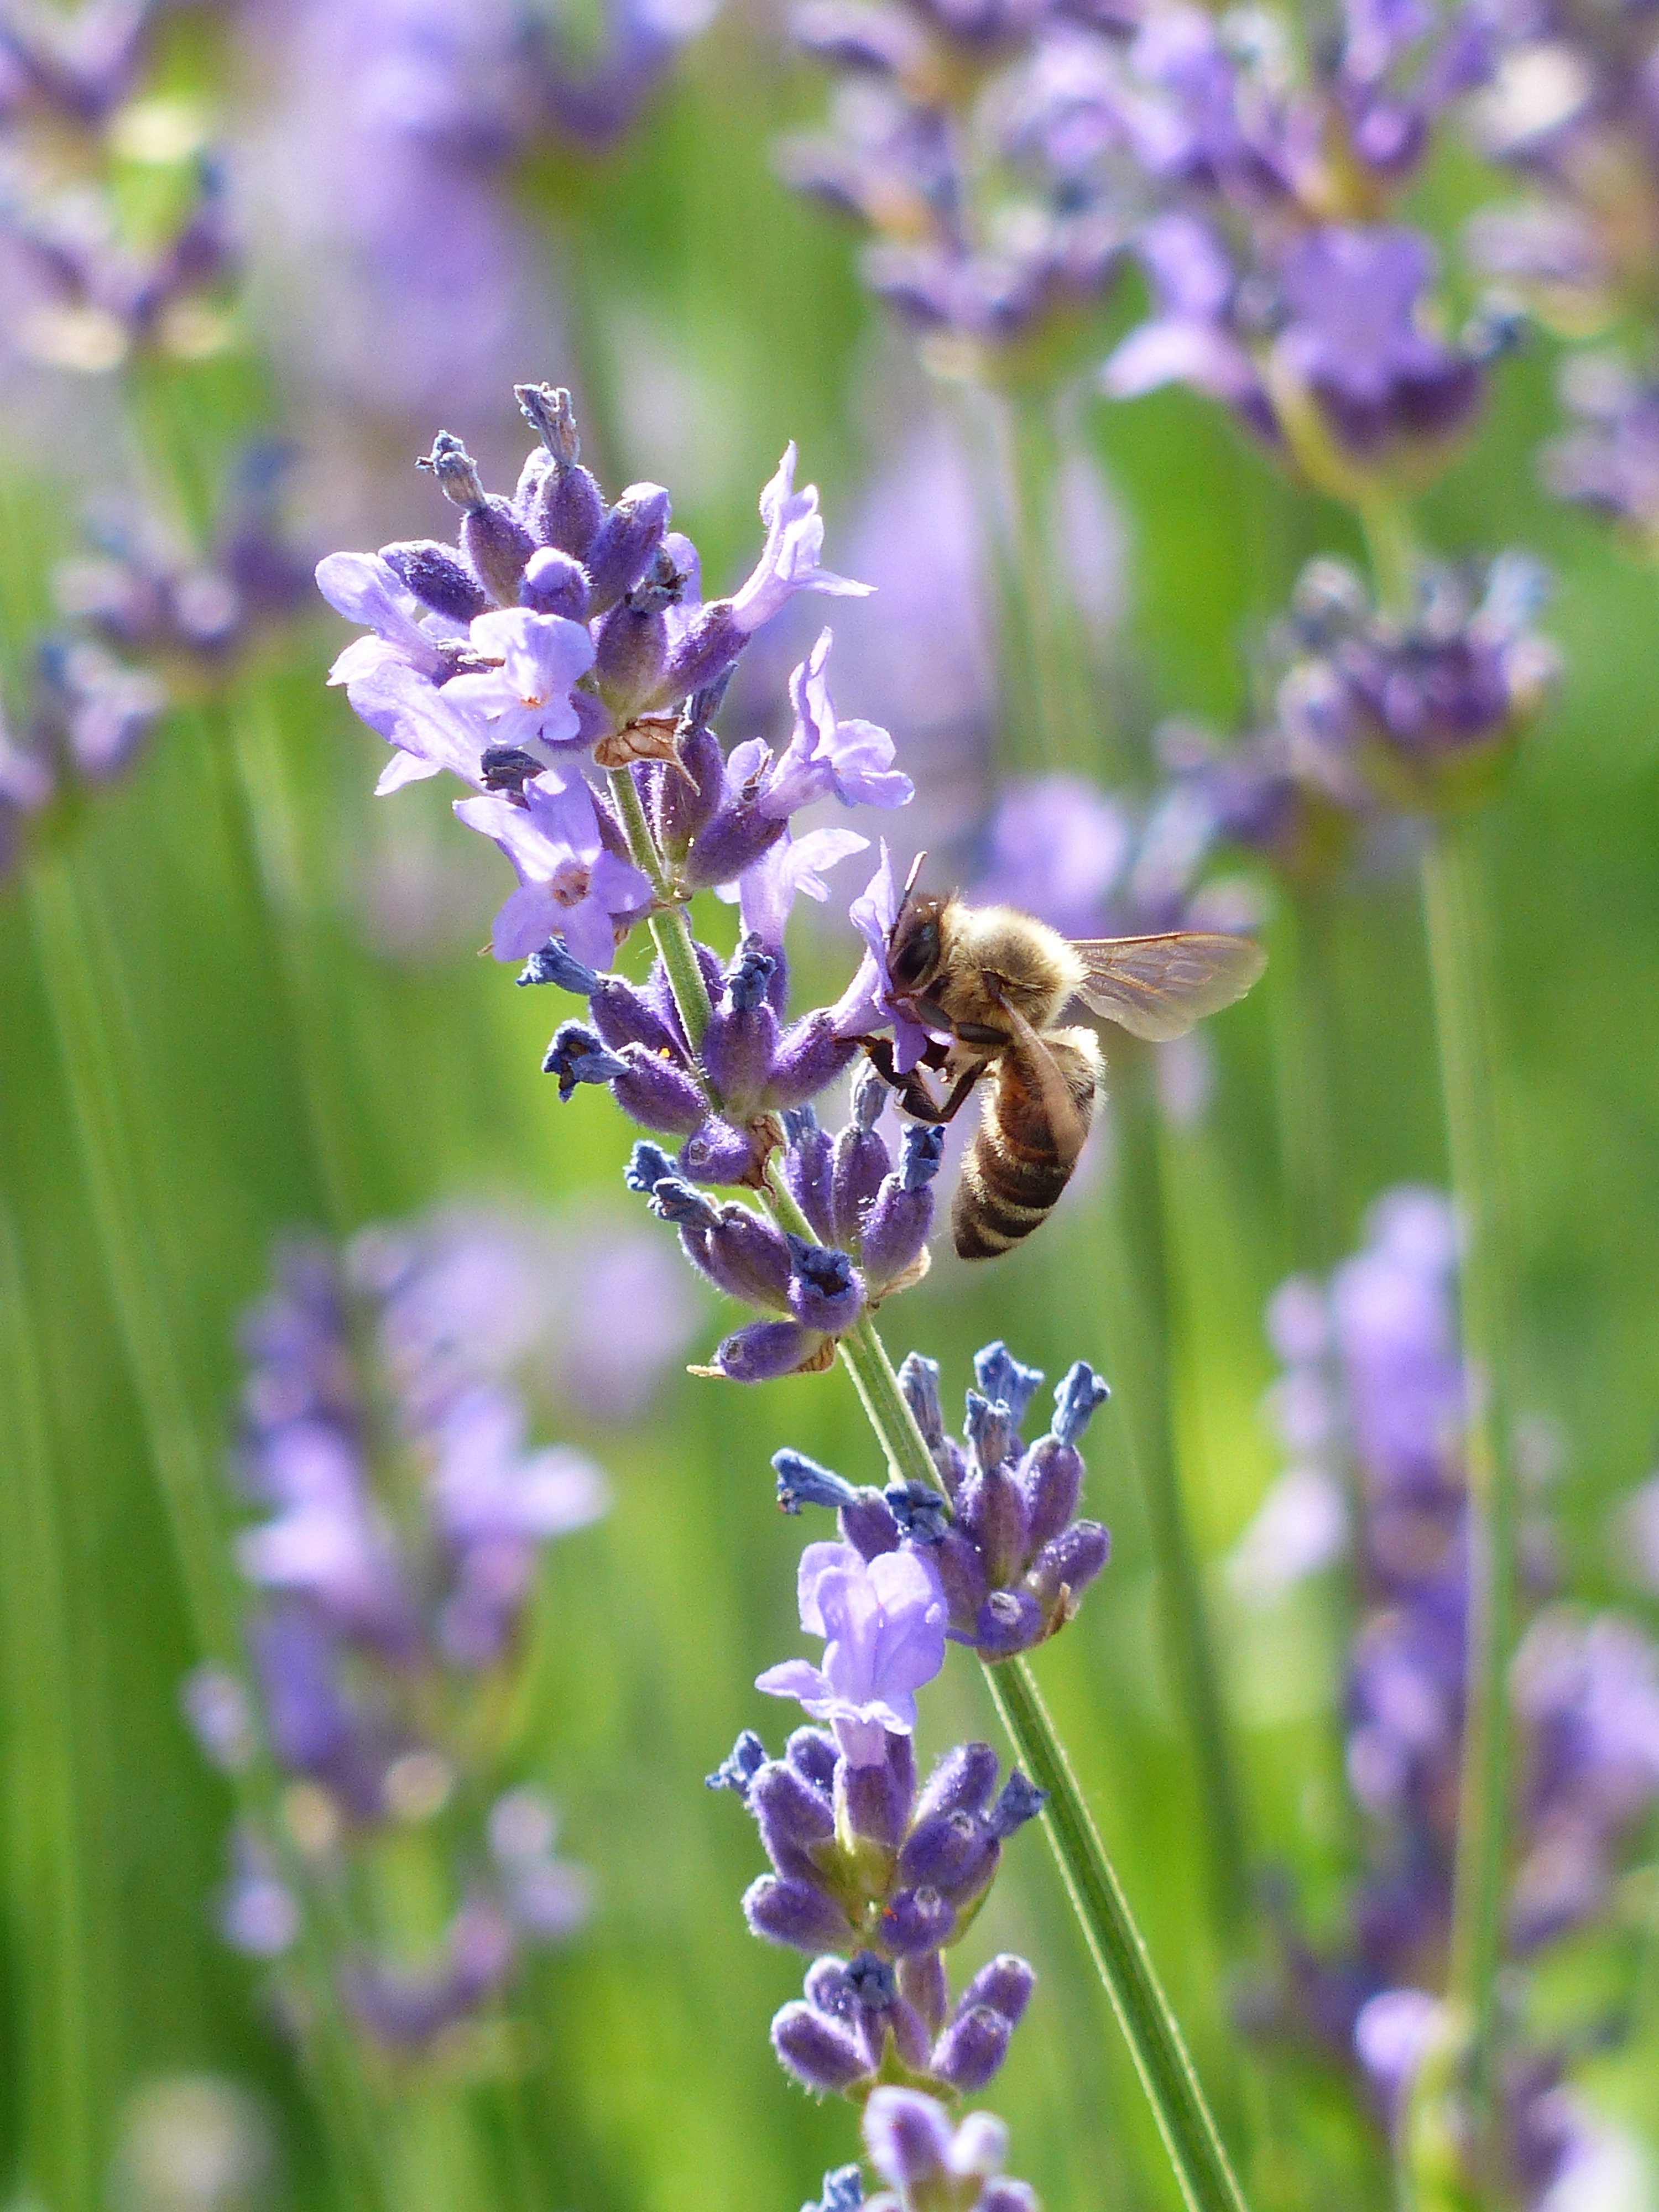
plant, meadow, flower, purple, pollination, herb, crop, insect, botany, flora, lavender, invertebrate, wildflower, violet, bee, nectar, ornamental plant, lavandula, inflorescence, flowering plant, honey bee, lamiaceae, lavender flowers, true lavender, narrow leaf lavender, lavandula angustifolia, lavandula officinalis, lavandula vera, land plant, membrane winged insect, english lavender, french lavender, hyssopus